Martinsyde F.1

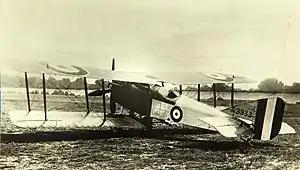

The Martinsyde F.1 was a British two-seat biplane fighter designed and built by Martinsyde Limited, only two prototypes were built.